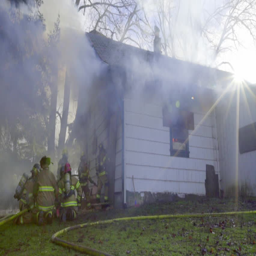
wide shot of firemen outside a burning house